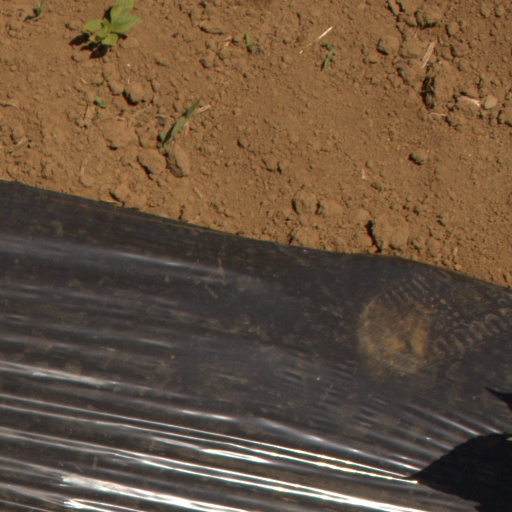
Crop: Jerusalem artichoke